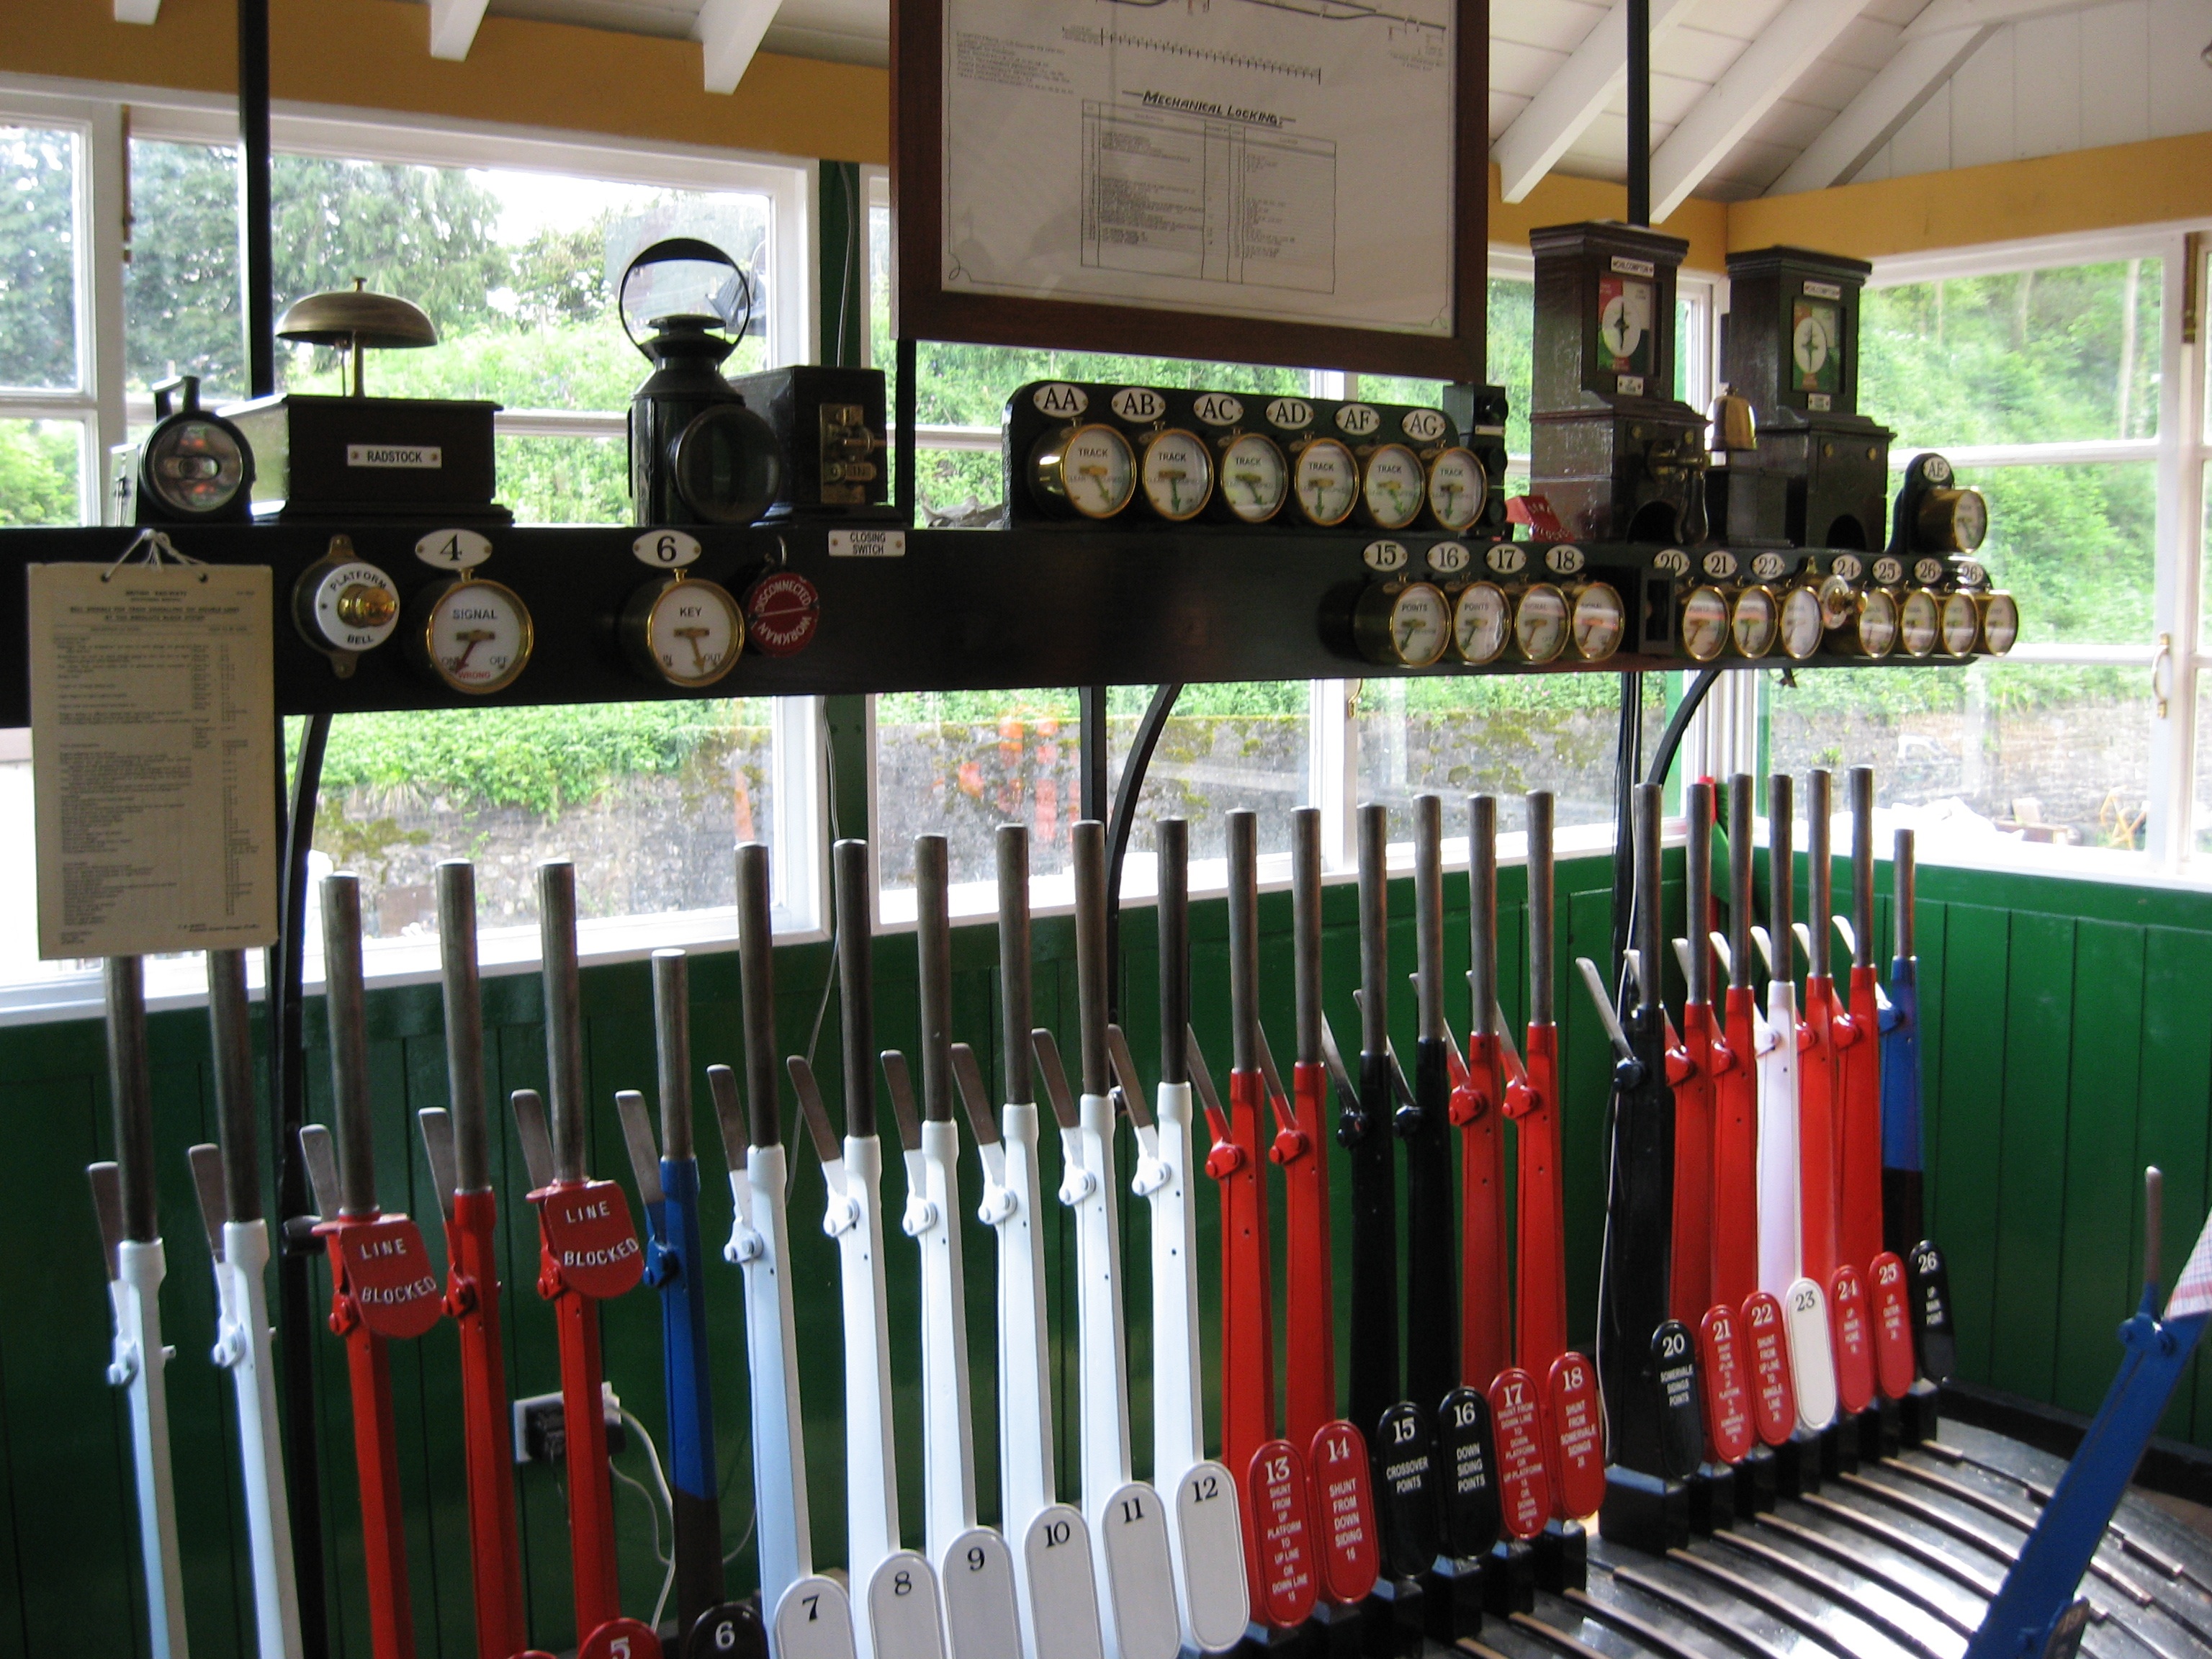
railway, signal, beeching, signal box, man made object, somerset and dorset